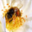
Label: bee